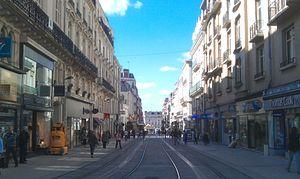
Rue d'Alsace à Angers
L'économie à Angers témoigne dans son paysage urbain, d'un passé industriel et commerçant précoces. Angers présente un paysage économique diversifié. D'abord marqué par le développement des échanges, l'industrie s'est développée en s'appuyant sur l'activité agricole, la manufacture puis l'électronique. Le territoire s'est également développé sur un tissu diversifié de PME/PMI dans des secteurs spécialisés. Les activités de services aux entreprises, les emplois administratifs, les secteurs de la recherche, de l'éducation et de la santé tiennent une place importante dans l'économie angevine. Le pôle de compétitivité axé sur le végétal soutient l'activité agricole et de recherche. Les grandes écoles, laboratoires et office communautaire font d'Angers le premier pôle horticole d’Europe.
La rue d’Alsace se situant dans le centre-ville d’Angers. Elle relie le boulevard du Maréchal-Foch à la place du Ralliement.